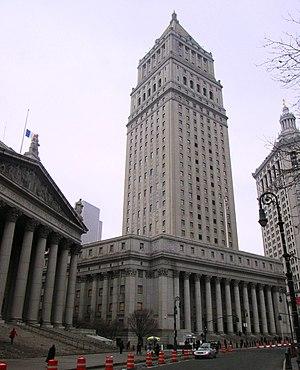
L'édifice de la Cour Suprême de l'État de New York, à l'origine connu comme le palais de justice du Comté de New York, est situé 60 Center Street à Foley Square, dans le Civic Centre du quartier de Manhattan, à New York. Il abrite les chambres civiles et d'Appel de la Cour Suprême du Comté de New York pour la Première circonscription Judiciaire, qui est coextensive à Manhattan, ainsi que les bureaux du Greffier du Comté de New York.